Jelutong, Penang

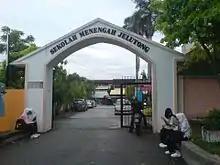
SMK Jelutong, a national high school at Taman Jelutong.

Jelutong was already inhabited before the arrival of Captain Francis Light in 1786. Merchants from Aceh and India established resting places and villages along the mouth of Pinang River.